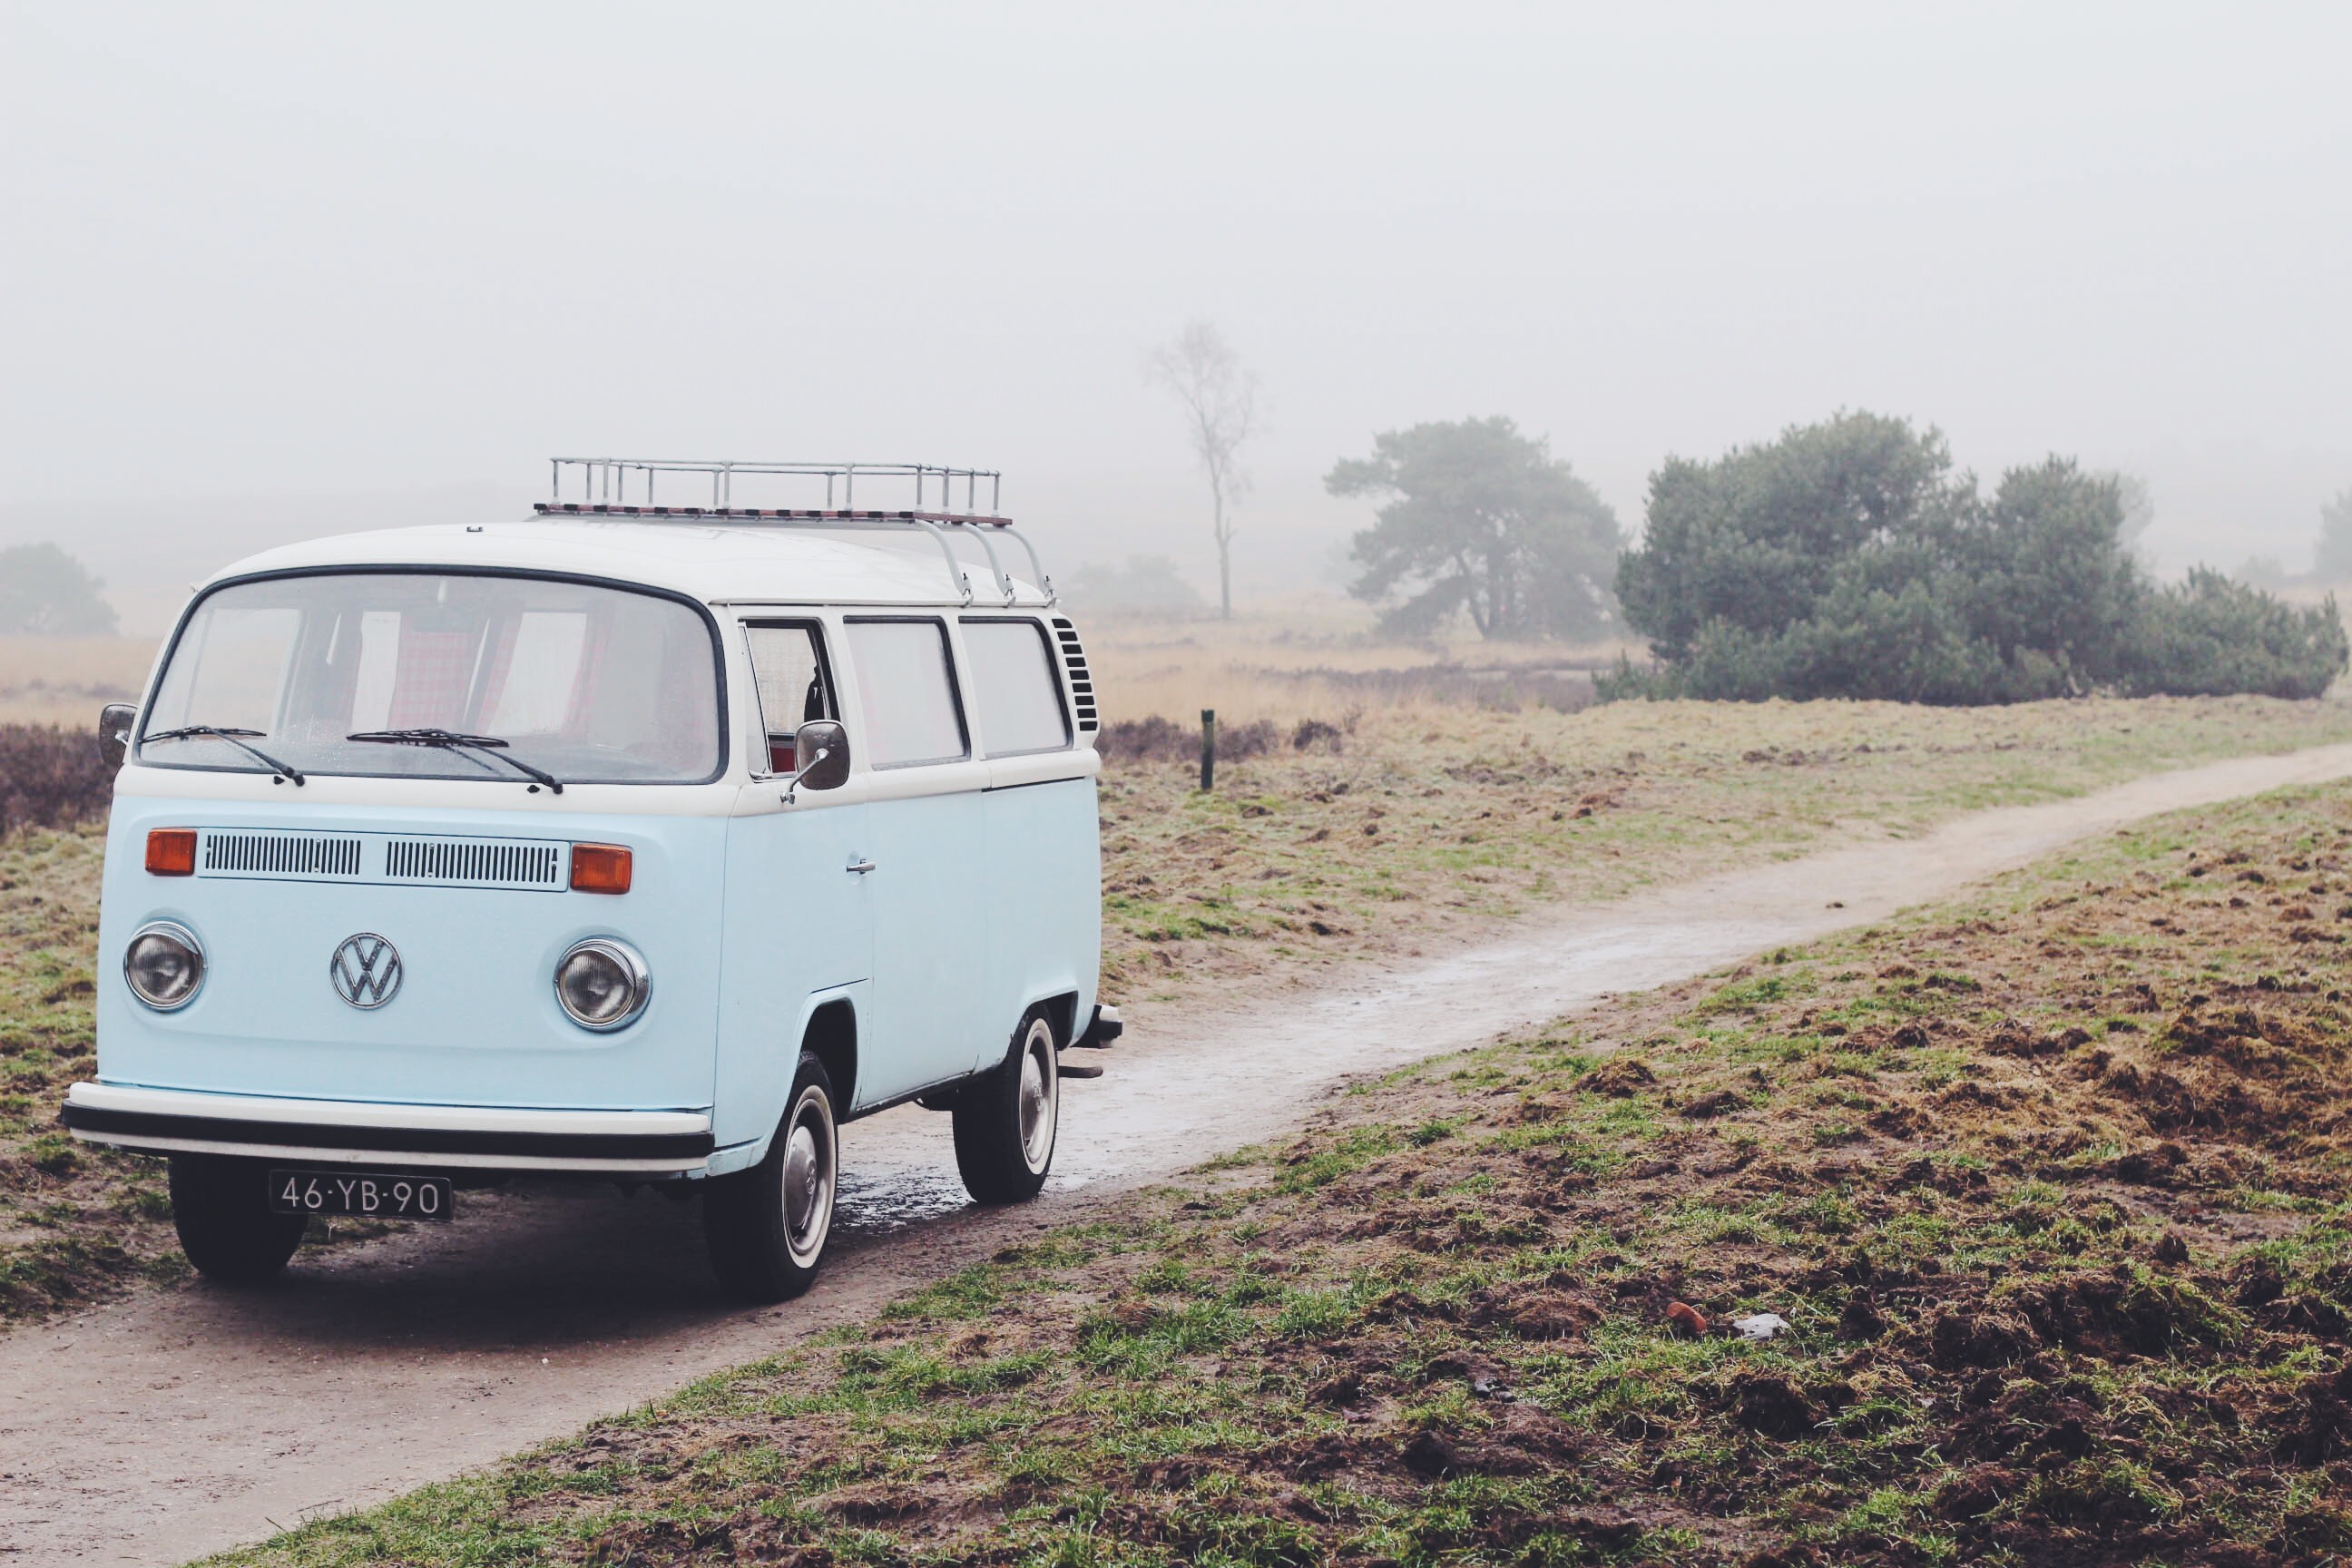
car, vintage, countryside, volkswagen, van, country road, transport, vehicle, camper, classic, minibus, kombi, city car, land vehicle, automobile make